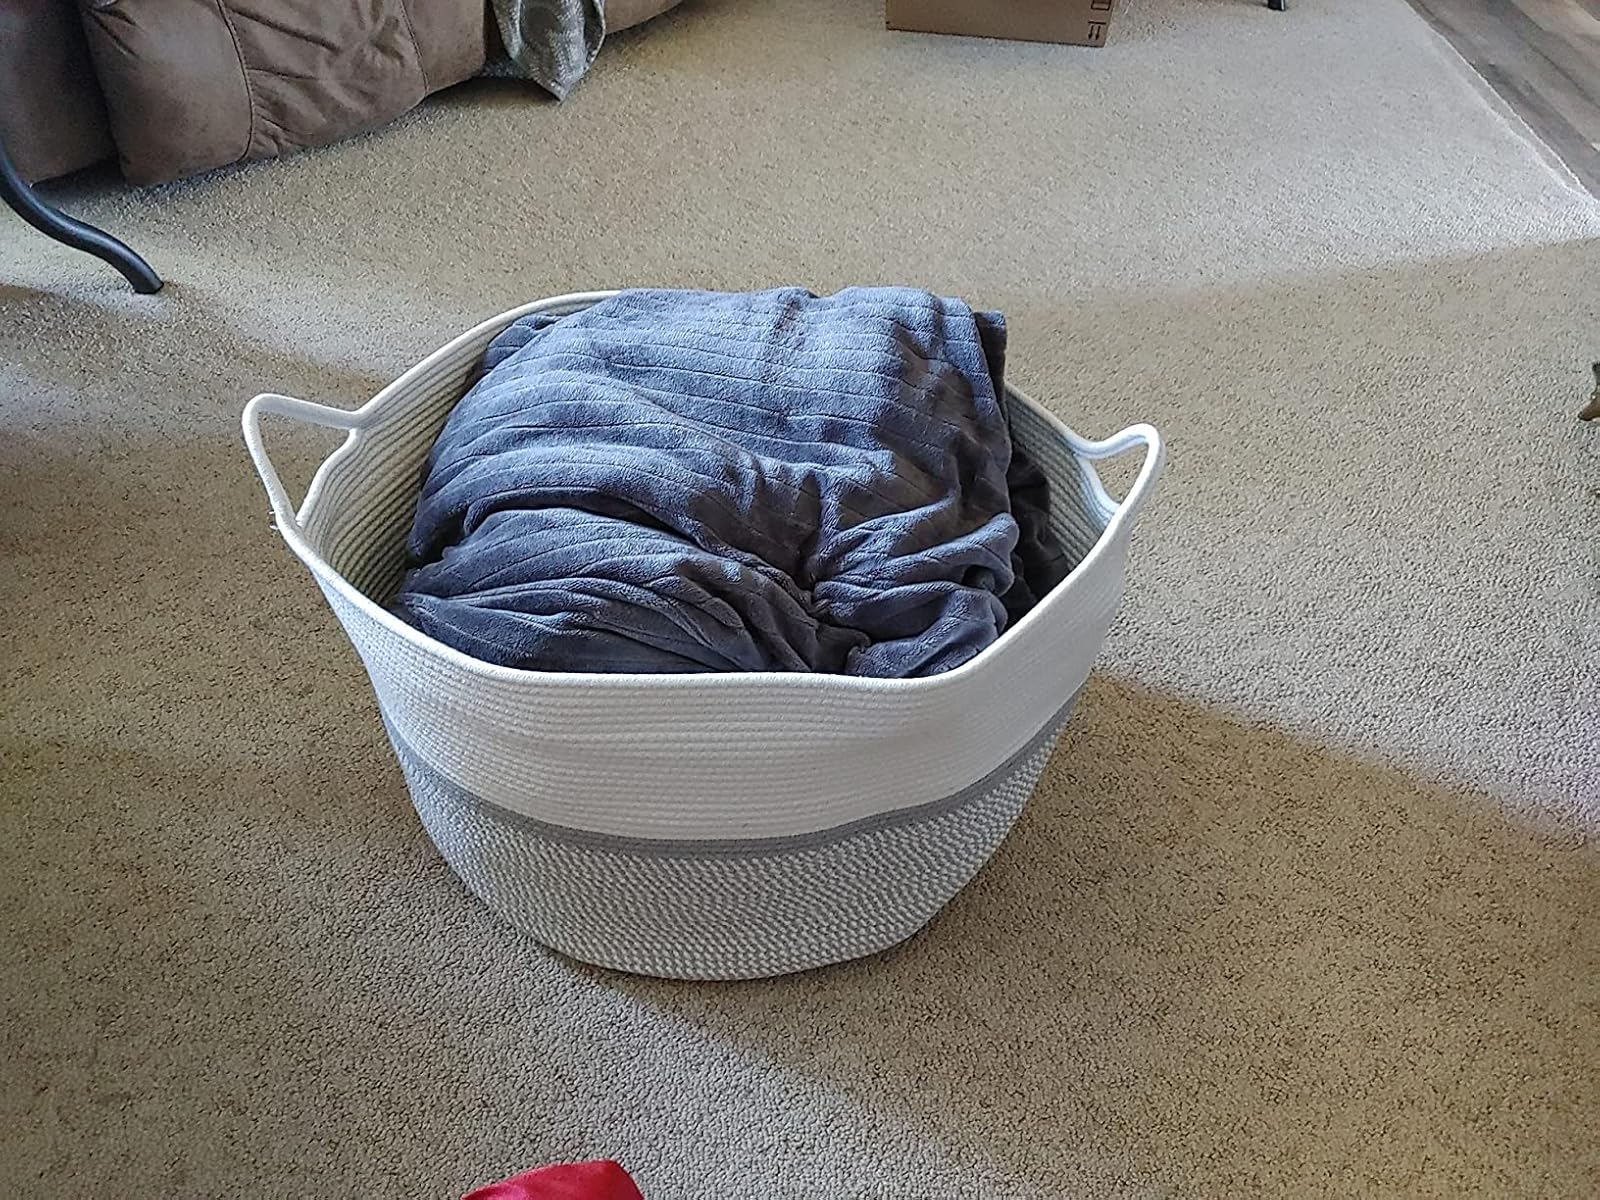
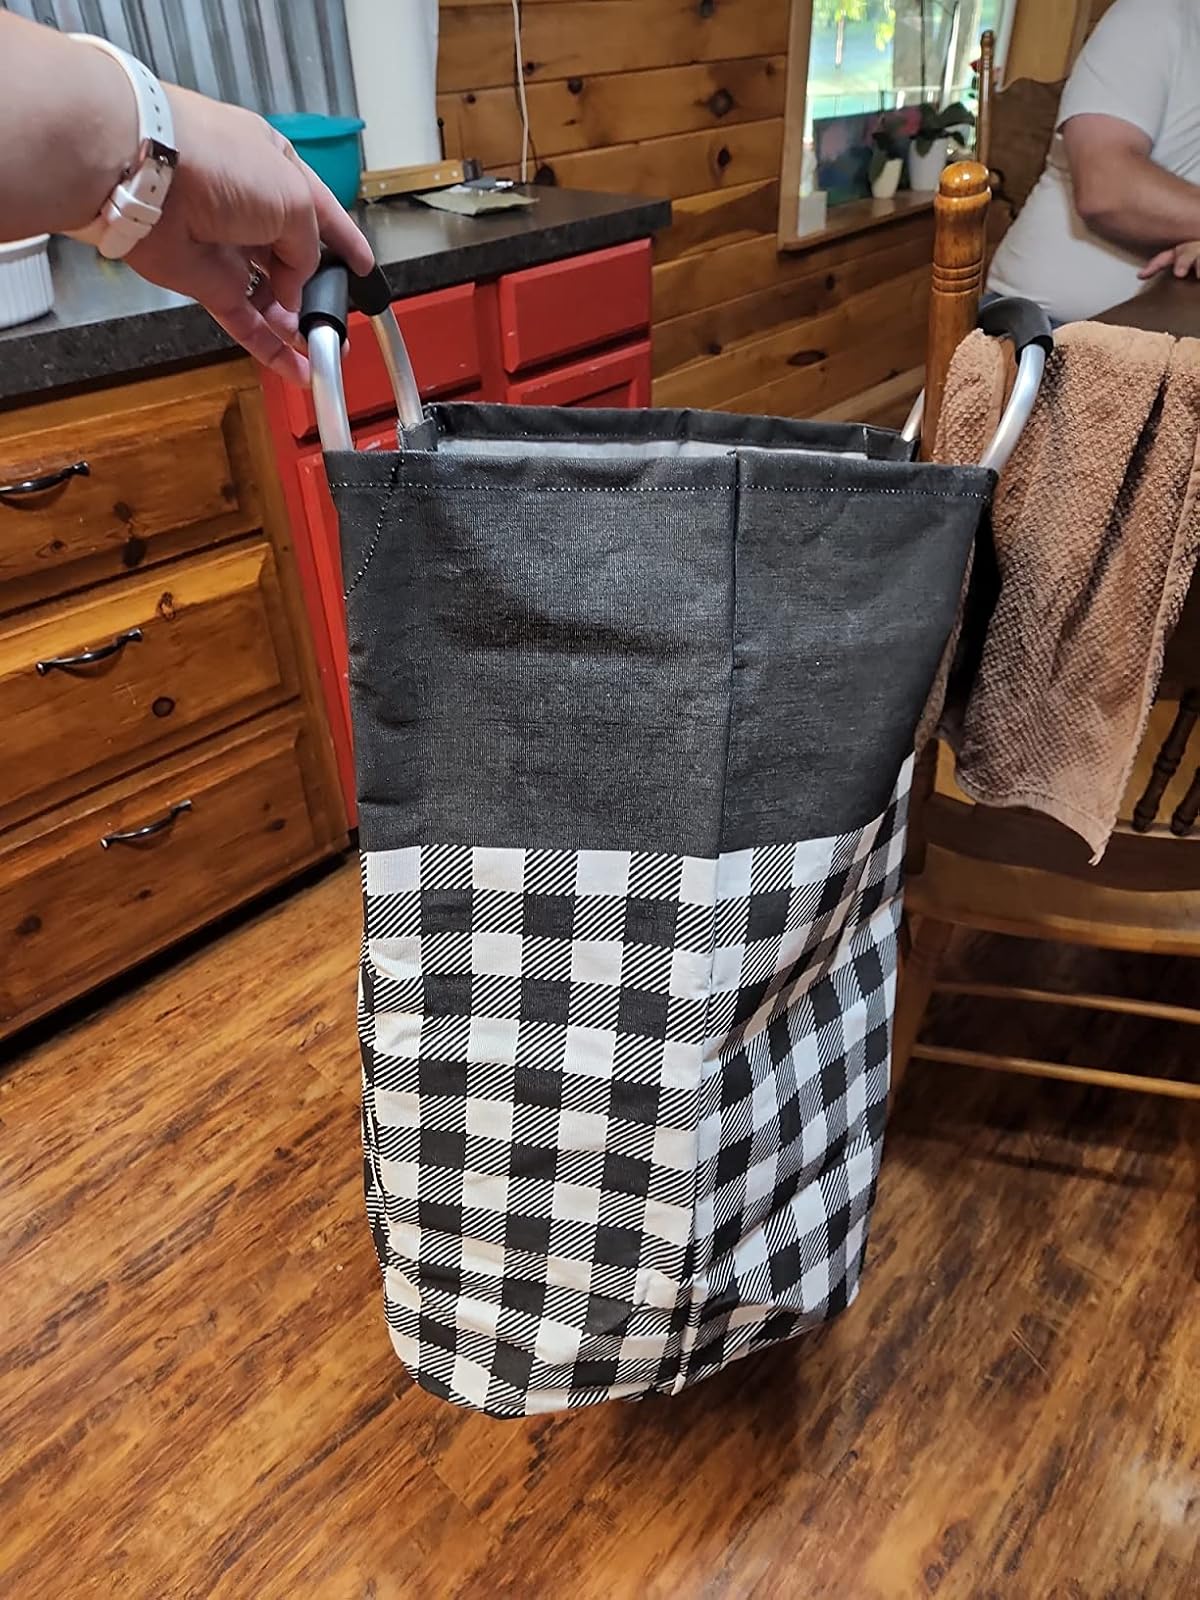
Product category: items_hamper
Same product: no